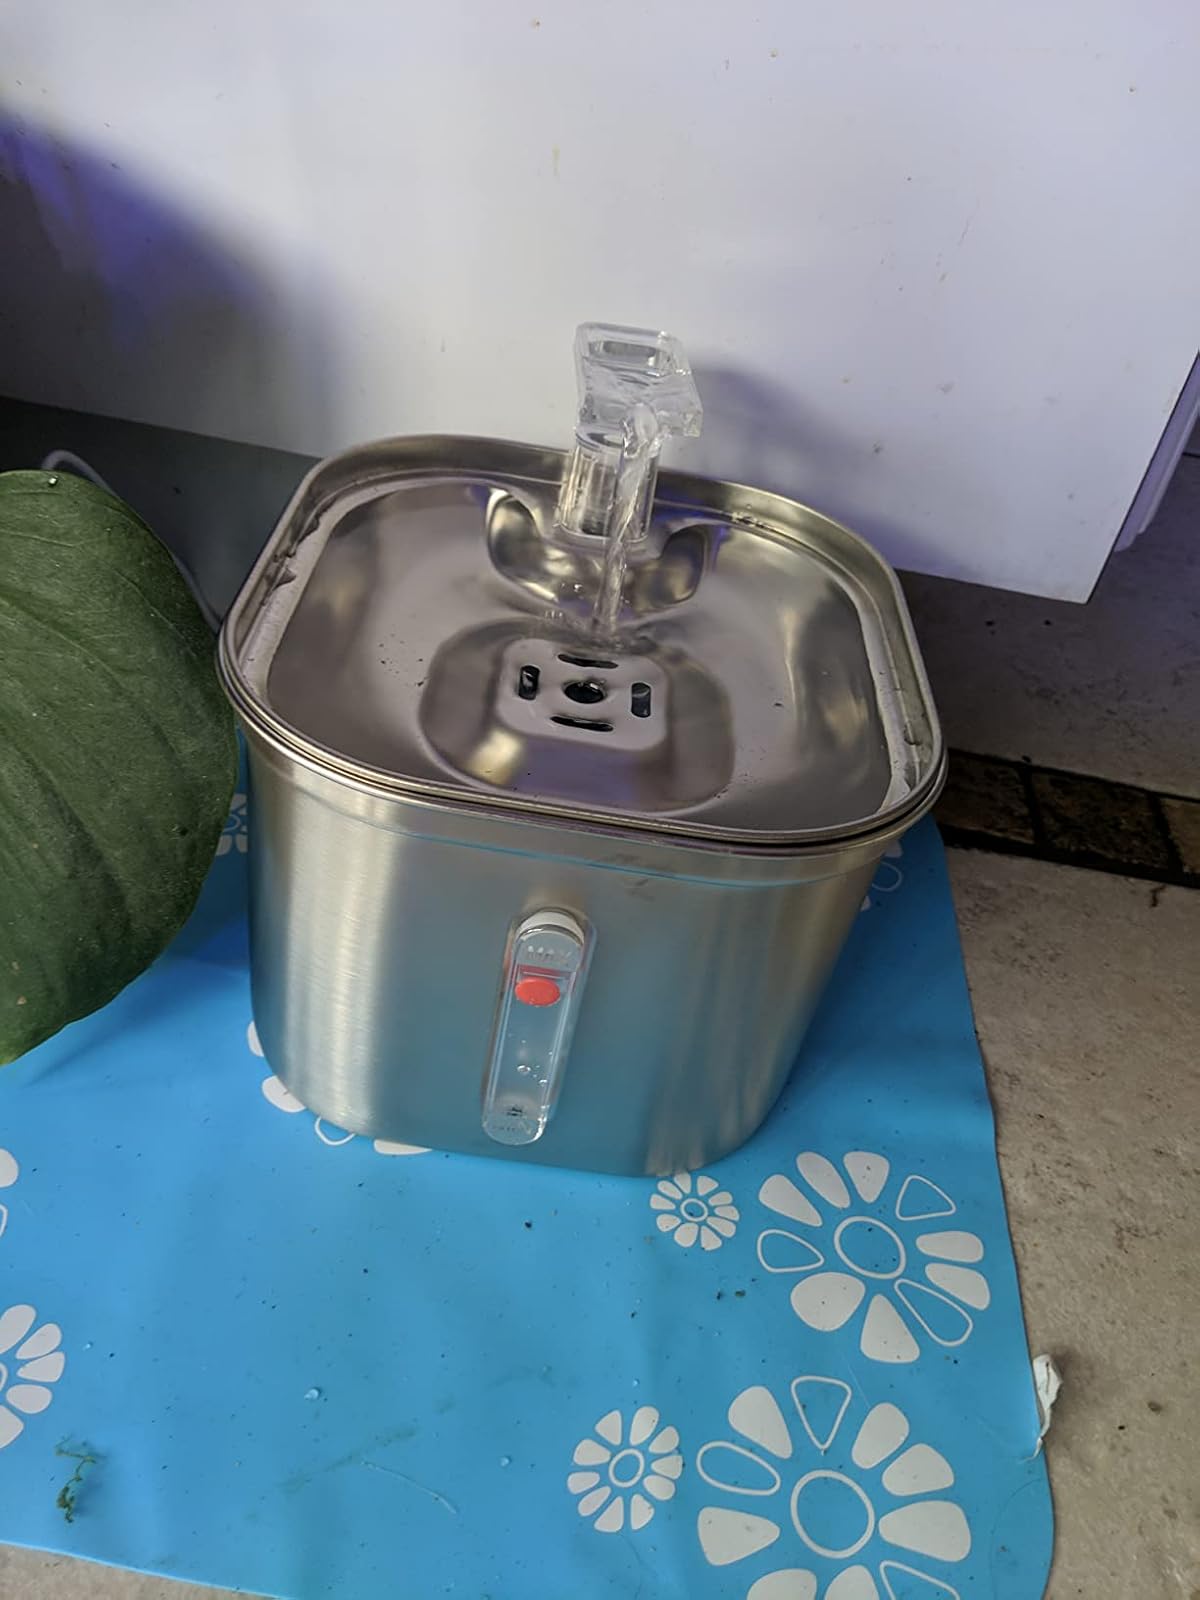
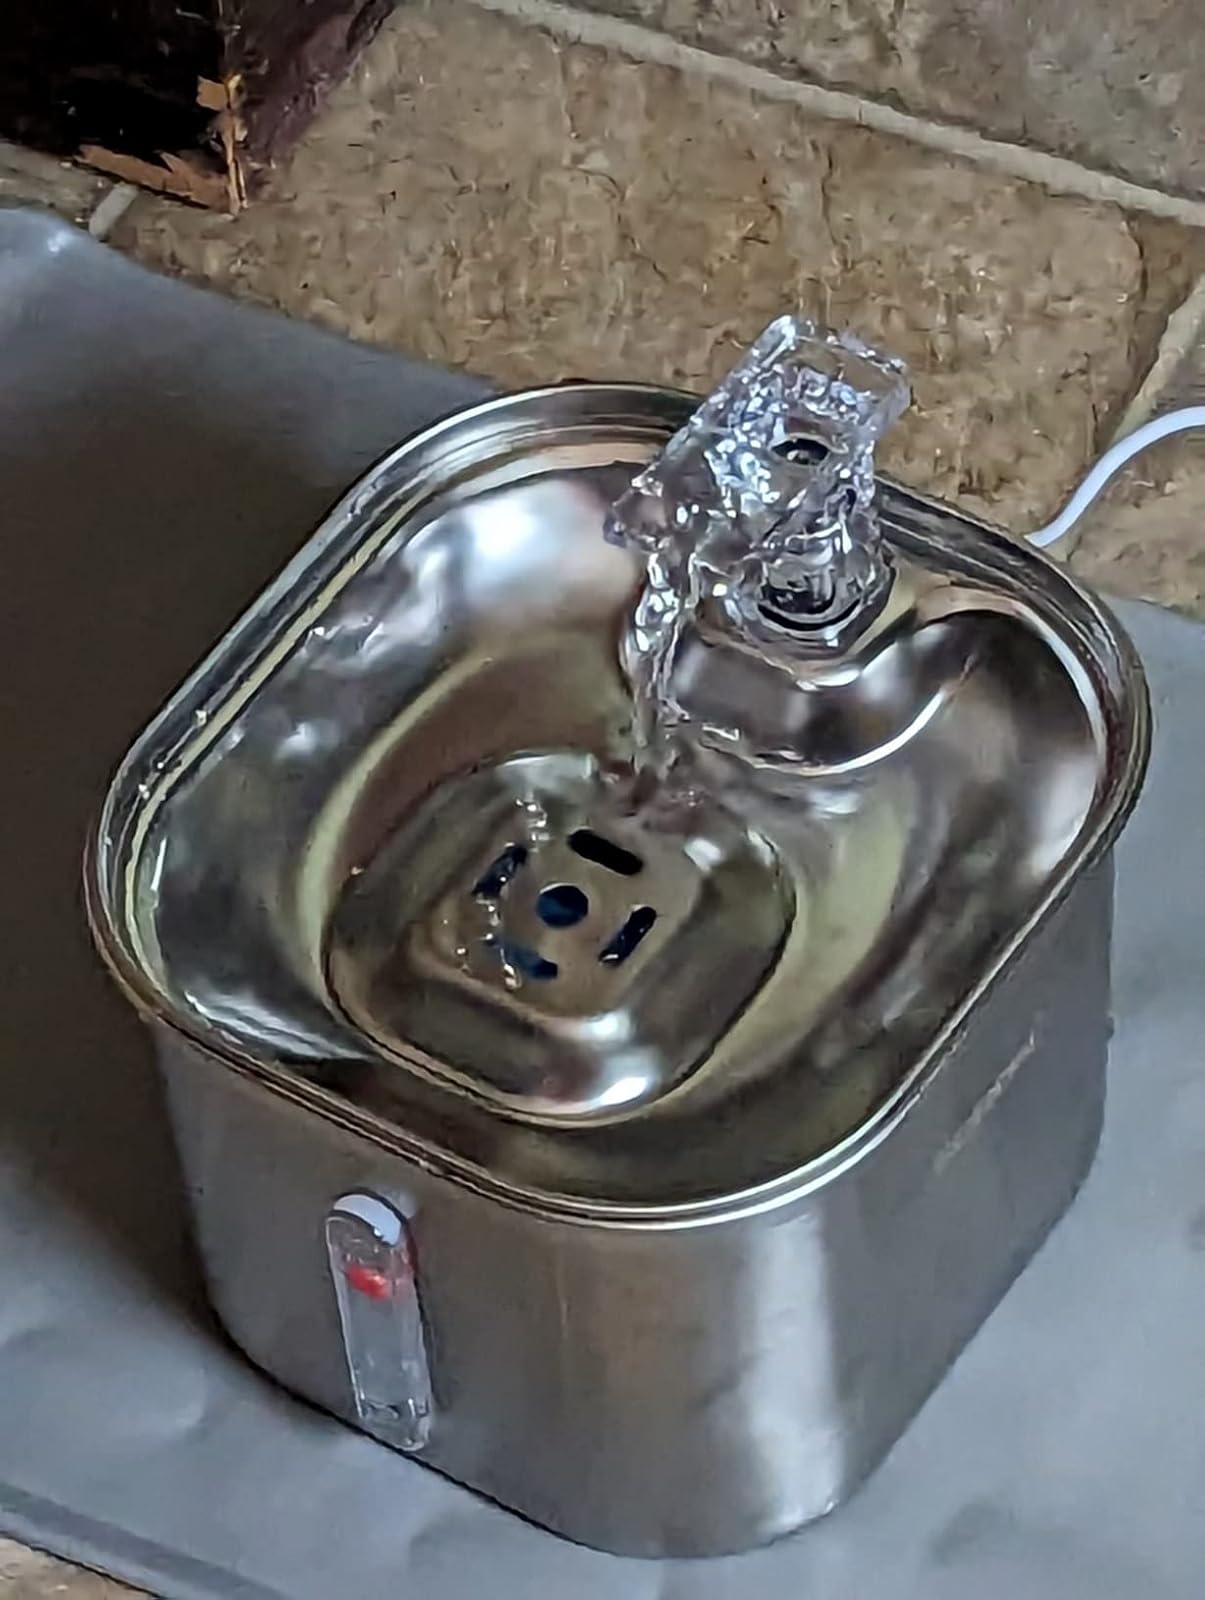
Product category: items_bowl
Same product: yes